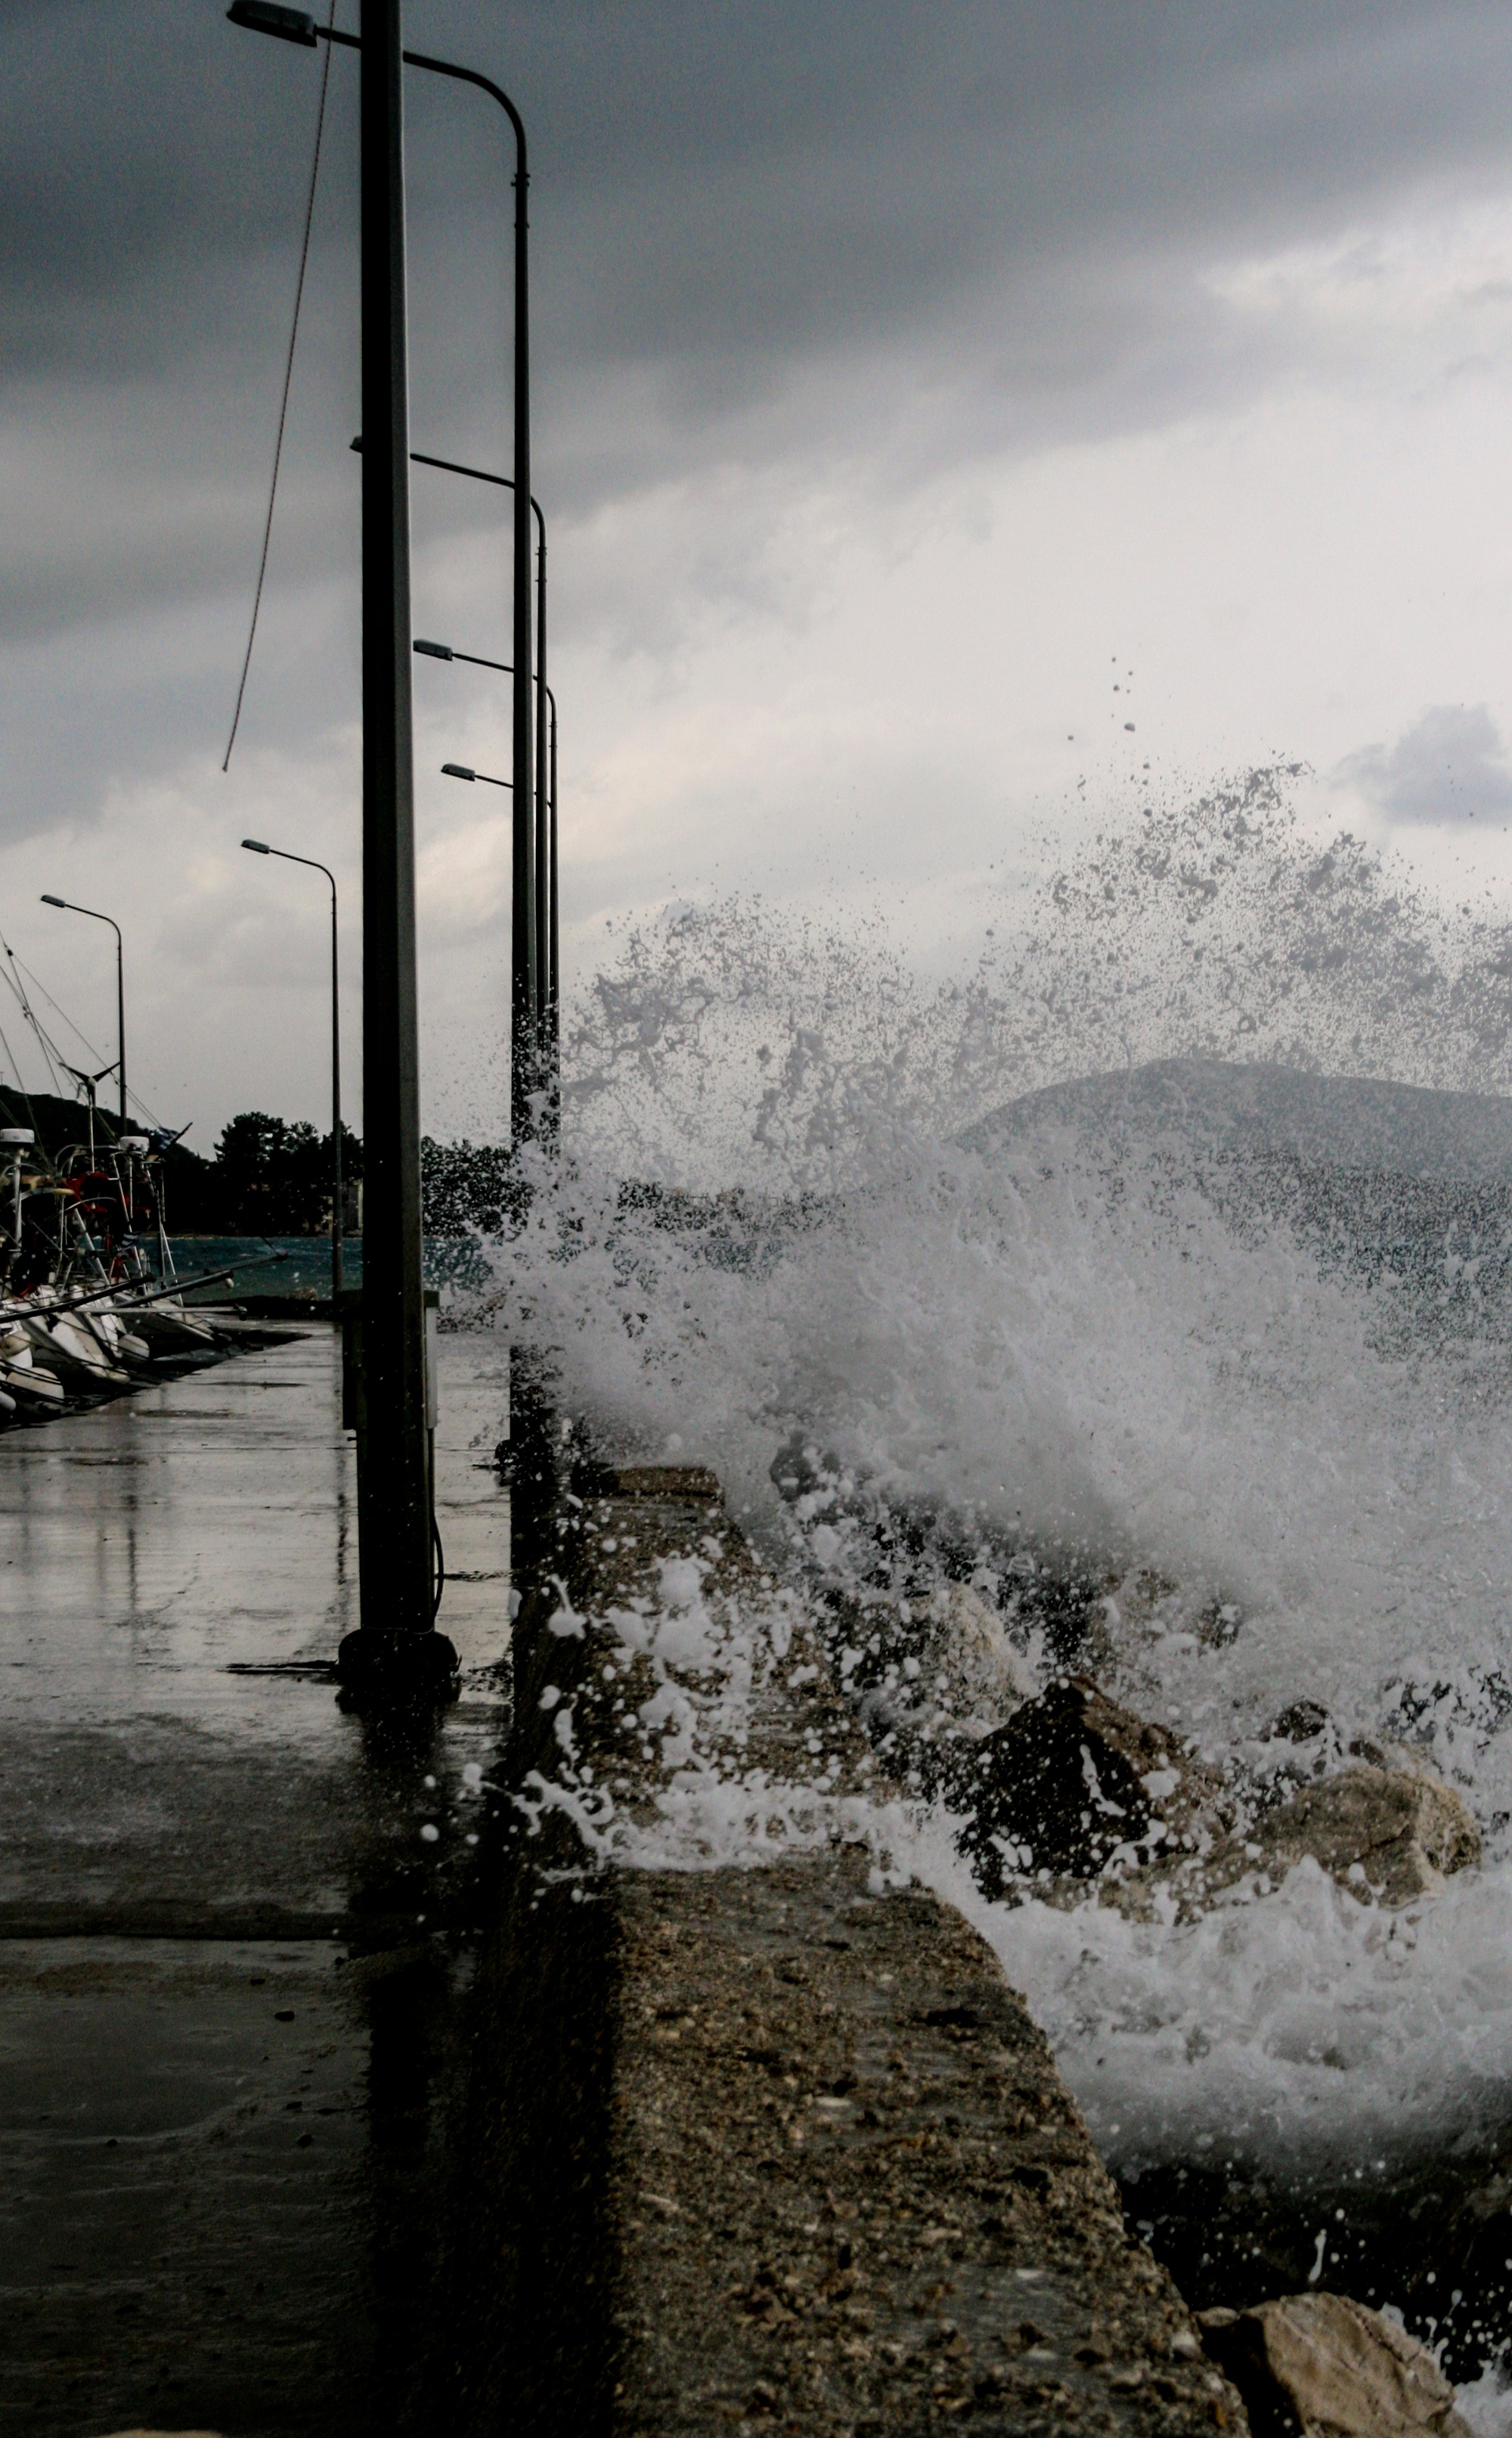
sea, coast, water, ocean, snow, winter, cloud, morning, shore, wave, wind, ice, weather, season, freezing, atmospheric phenomenon, wind wave